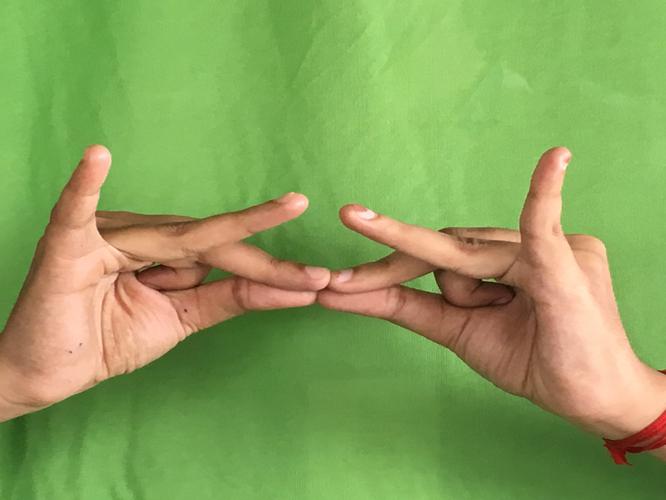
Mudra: Sakata
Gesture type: double_hand